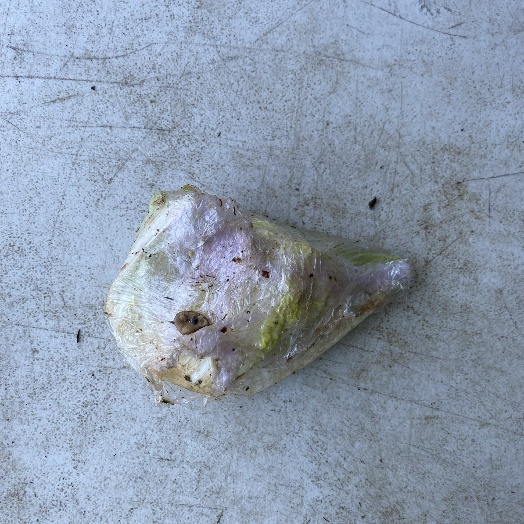
Label: Food Organics